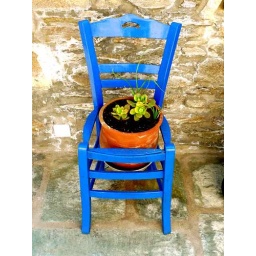
plant in chair